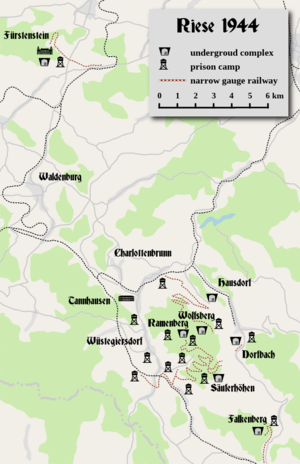
Riese est le nom de code d'un projet de construction du Troisième Reich, commencé dans les Góry Sowie en 1943-45 et jamais achevé. Il s'agit d'un ensemble de sept complexes militaires souterrains situé en Basse-Silésie, anciennement en Allemagne, aujourd'hui territoire polonais.